The Arizona Romeo

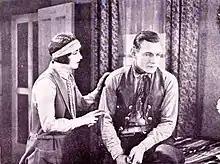
Still with Fox and Jones

The Arizona Romeo is a lost 1925 American silent Western film directed by Edmund Mortimer and starring Buck Jones, Lucy Fox, and Bud Geary.